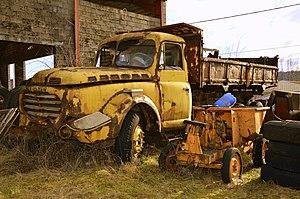
Willeme LD 610. Camion à benne basculante de 1954. Moteur V6. Deux essieux. 19 tons.
Willème est un constructeur français de camions, créé en 1919, juste après la Première Guerre mondiale, à Nanterre par Louis Willème, né en 1889 à Saint-Maur-des-Fossés dans l'ex-département de la Seine, actuellement le Val-de-Marne, et décédé en 1958.